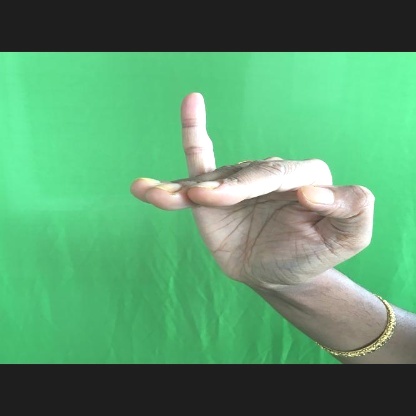
Mudra: Hamsapaksha